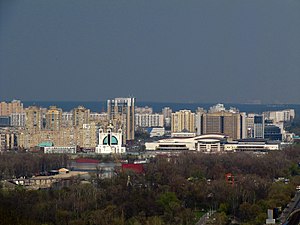
International Exhibition Centre
Patriarkalske Katedral af Kristi Opstandelse ved til IEC (til højre) i 2011
International Exhibition Centre i Kiev er det største udstillingscenter i Ukraine. Beliggende i den vestlige del af Livoberezhna microdistrict, åbnede centeret i oktober 2002, og lederen af centret siden dets opførelse var Anatoly Tkachenko.